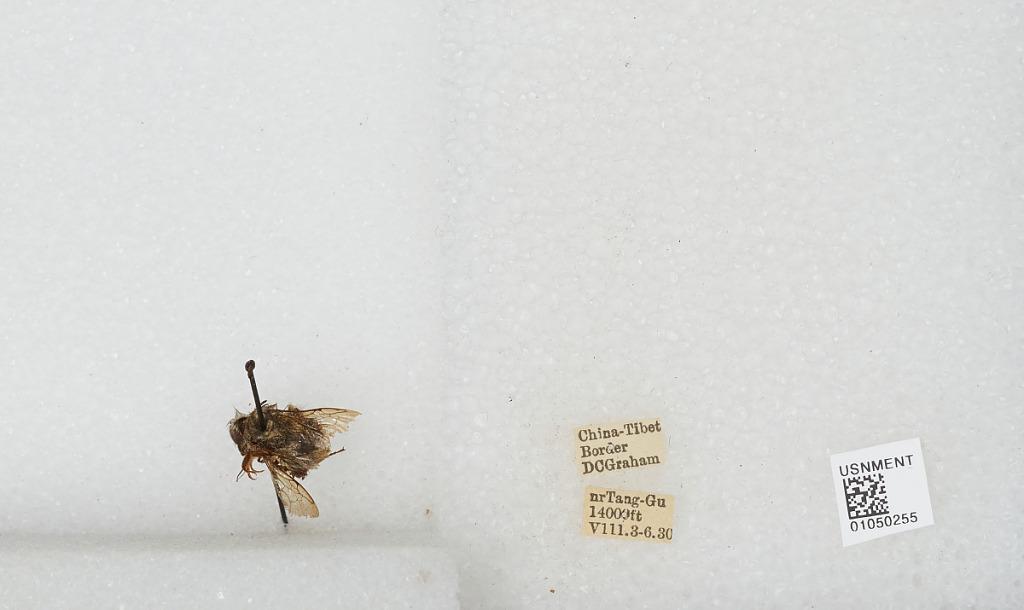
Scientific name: Bombus sp.
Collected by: D. Graham
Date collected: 1930-8-3
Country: China
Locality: near Tang-Gu, China-Tibet border